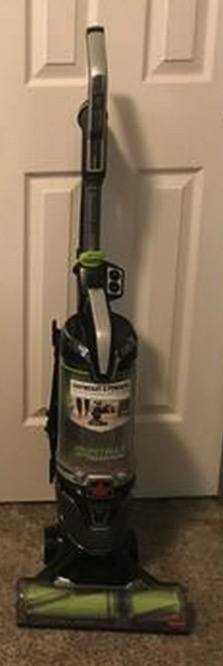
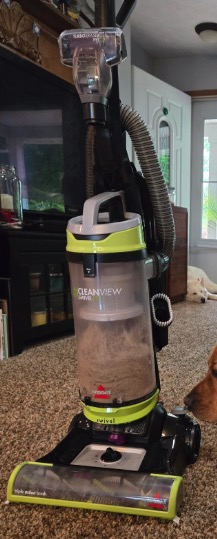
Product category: items_vacuum
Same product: no